TCDD DE36000

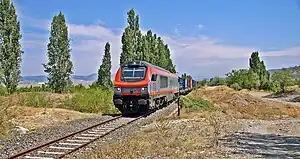

TCDD DE36000 are a series of diesel-electric locomotives used by the Turkish State Railways and that are produced by TÜLOMSAŞ in Eskişehir, Turkey under licence from GE.